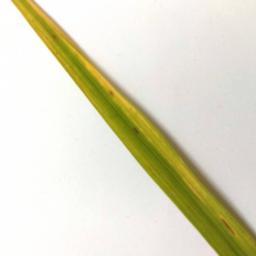
Label: Rice___Brown_Spot